Valentinian dynasty

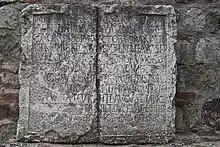
Carved inscription to Valentinian I and Valens

Valentinian and Valens received many titles during their reigns, other than the customary emperor and "augustus". Both were awarded the victory name of "Germanicus maximus", "Alamannicus maximus", and "Francicus maximus" to indicate victories against Germania, Alamanni and Franks, in 368, the year of their second consulship. In 369 Valens received the victory name "Gothicus Maximus" and celebrated his "quinquennalia". Valentinian also celebrated his "quinquennalia" on 25 February 369 and likewise received the honour of "Gothicus Maximus".